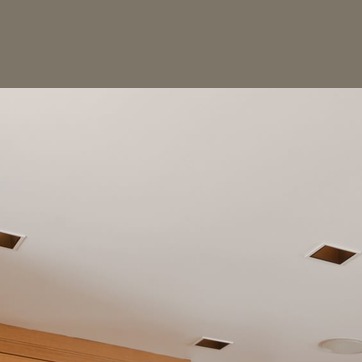
Material: painted